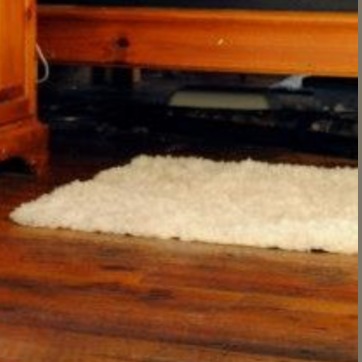
Material: carpet